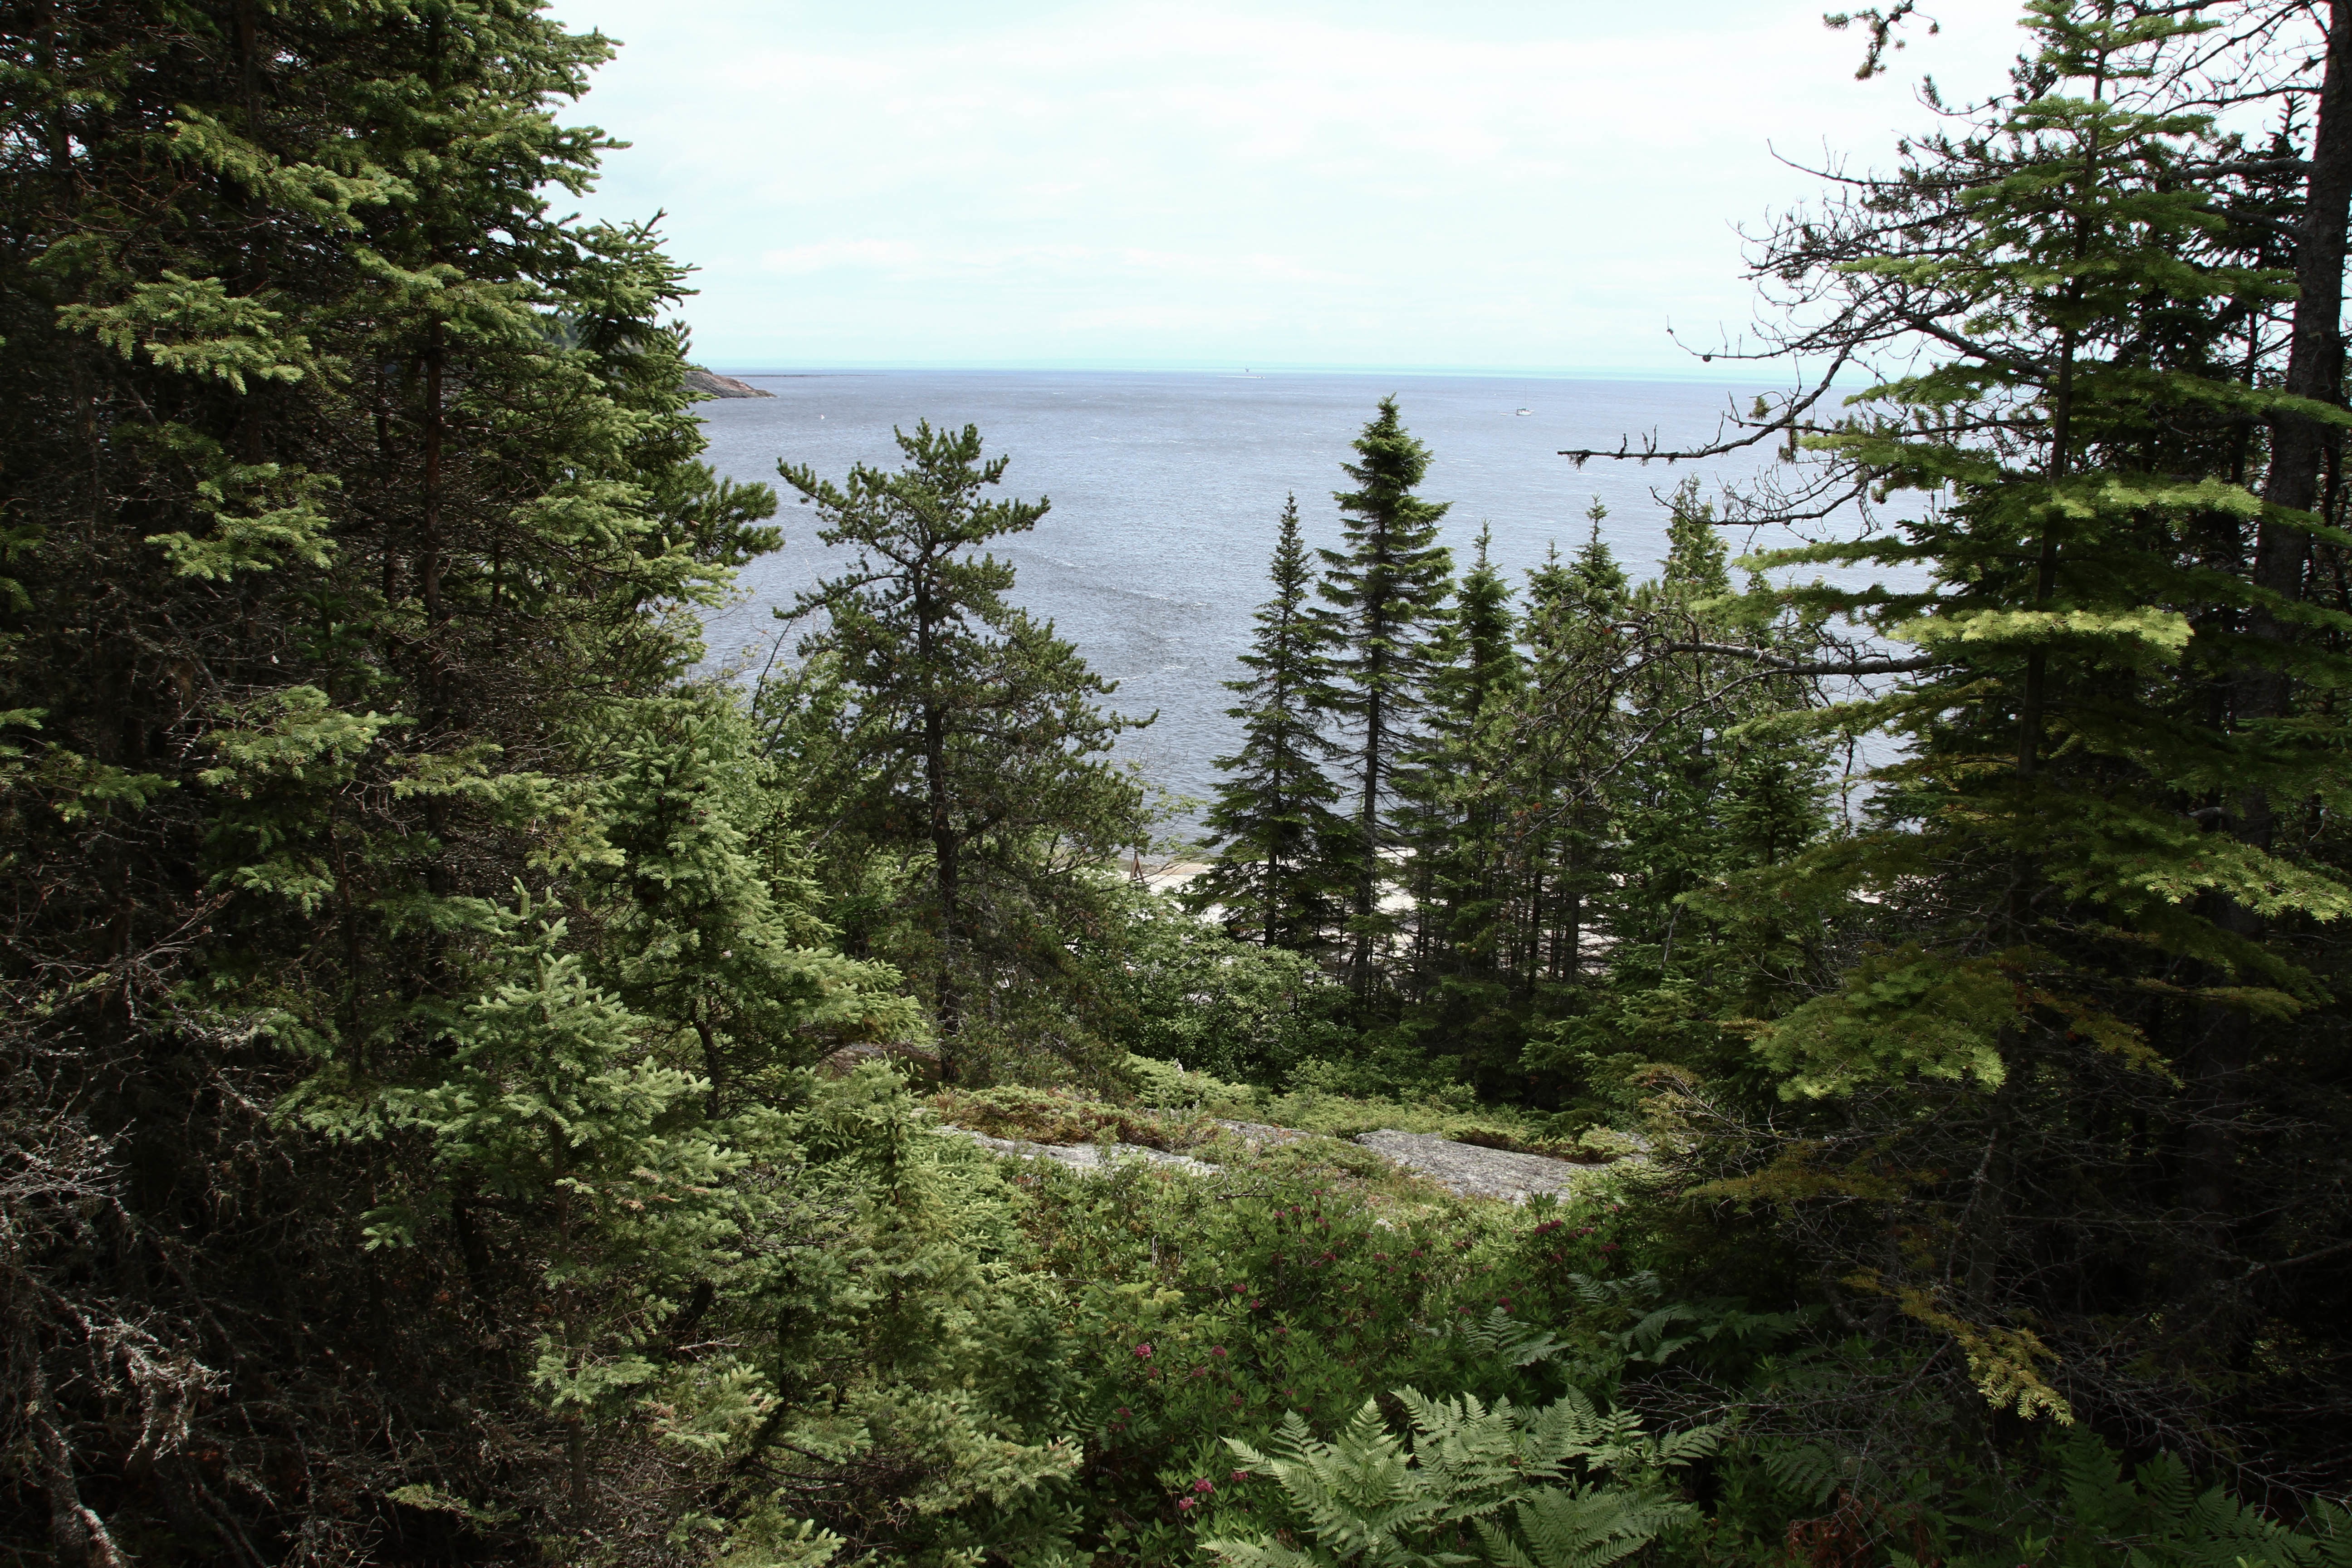
tree, forest, wilderness, mountain, trail, lake, jungle, fir, ridge, spruce, vegetation, rainforest, ravine, woodland, habitat, ecosystem, biome, old growth forest, natural environment, woody plant, temperate broadleaf and mixed forest, temperate coniferous forest